Jordan Peterson

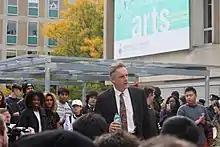
Peterson speaking at a Free Speech Rally in October 2016

In May 2017, Peterson began "The Psychological Significance of the Biblical Stories", a series of live theatre lectures, also published as podcasts, in which he analyzes archetypal narratives in the Book of Genesis as patterns of behaviour ostensibly vital for personal, social and cultural stability. A second series of lectures on the Book of Exodus released on DailyWire+ in November 2022, and another series on the Book of Proverbs has been announced.